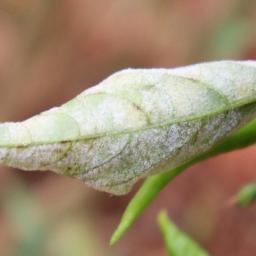
Label: powdery mildew